2014 Tour of Turkey

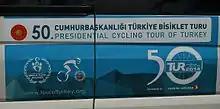
Logo of the 50th Presidential Cycling Tour of Turkey on an official car.

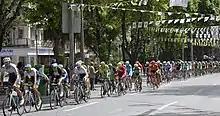
Riders in Stage 8 at Bağdat Avenue.

The 2014 Tour of Turkey was the 50th edition of the Presidential Cycling Tour of Turkey cycling stage race. It was held from 27 April to 4 May 2014, and was won by Adam Yates. British cyclist Mark Cavendish won four stages and the points classification.